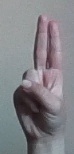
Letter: taa